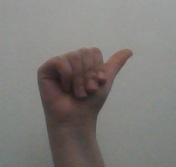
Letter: dhad